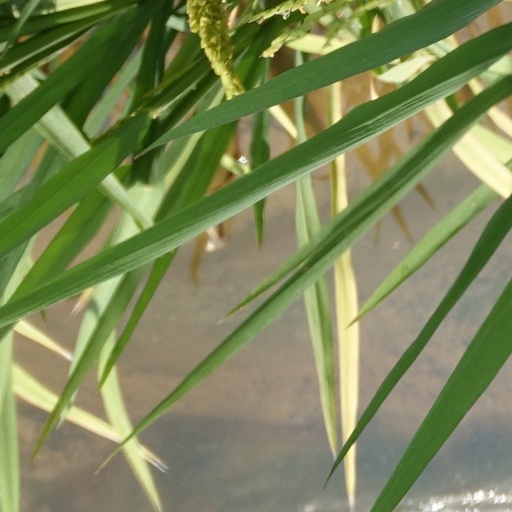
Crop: rice